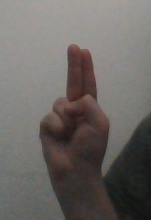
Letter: taa